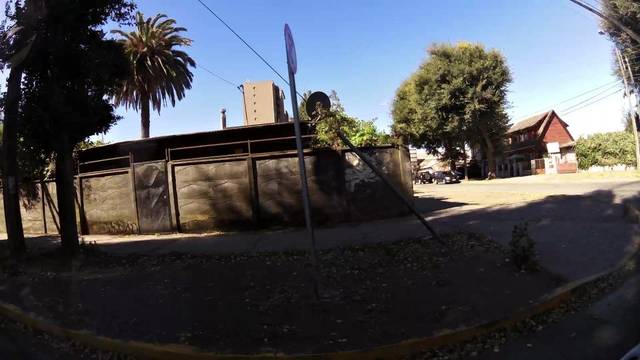
Region: Chile
Coordinates: -36.813, -73.073